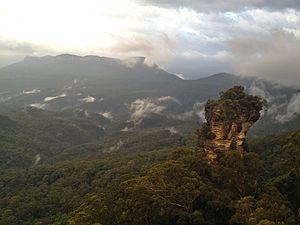
Orphan Rock est une formation rocheuse des montagnes Bleues de l'Australie, à Katoomba, en Nouvelle-Galles du Sud. Il est situé à proximité immédiate des installations de Scenic World.